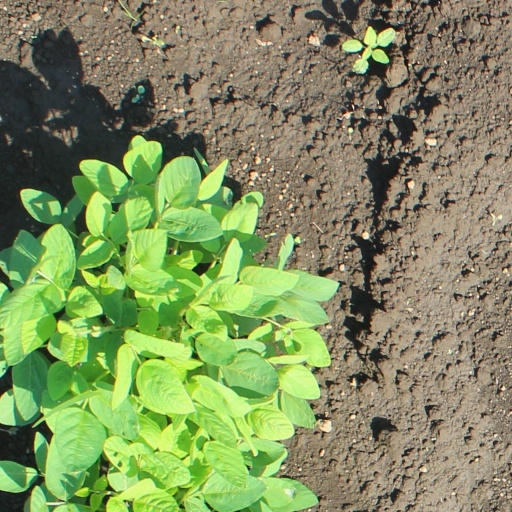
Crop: soybean